Financial crisis

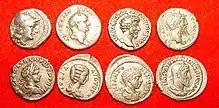
The Roman denarius was debased over time.

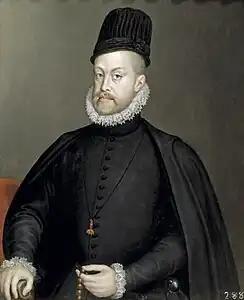
Philip II of Spain defaulted four times on Spain's debt.

Reinhart and Rogoff trace inflation (to reduce debt) to Dionysius I's rule in Syracuse and begin their "eight centuries" in 1258; debasement of currency also occurred under the Roman Empire and Byzantine Empire. The Financial crisis of 33 caused by a contraction of money supply had been recorded by several Roman historians.